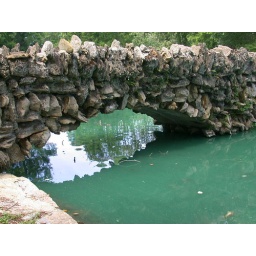
water under the bridge